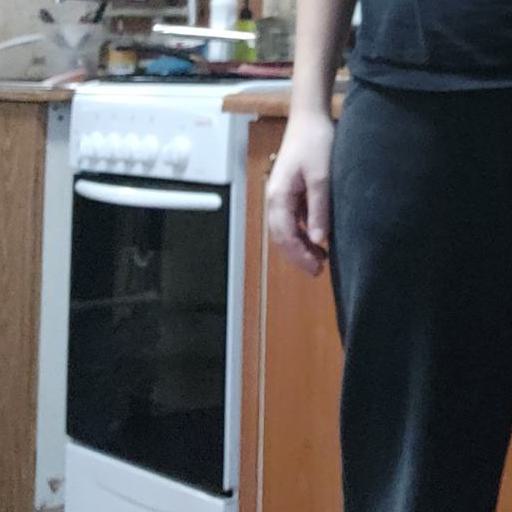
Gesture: no_gesture